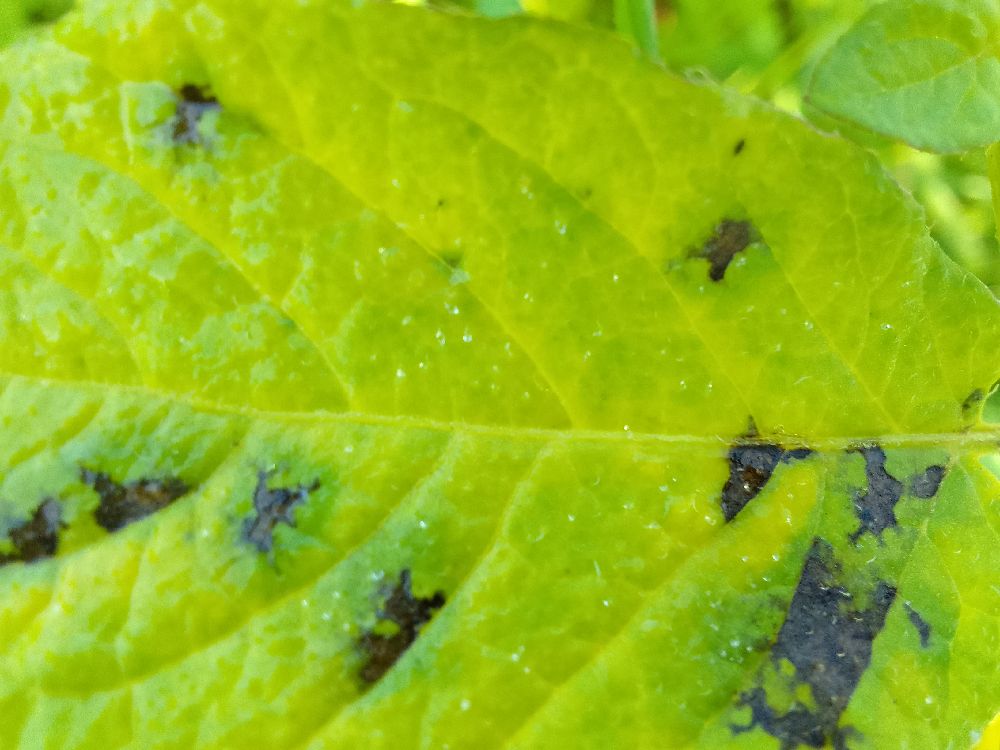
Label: Early blight